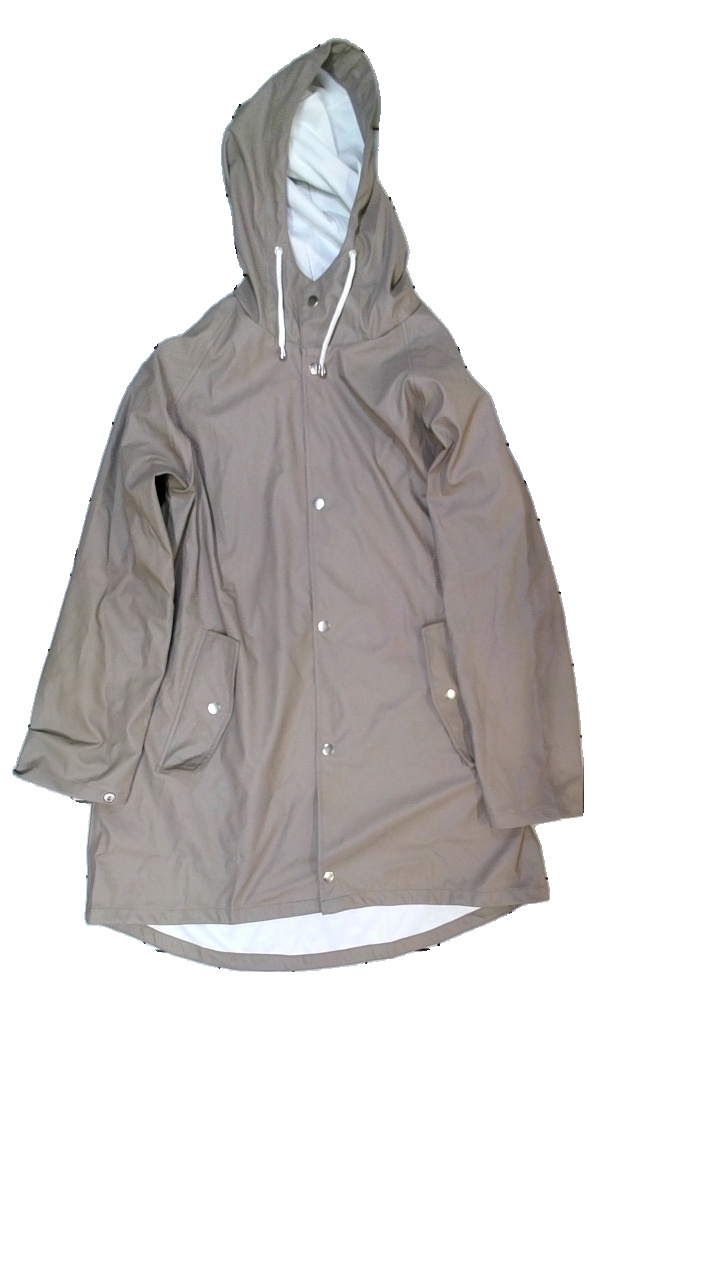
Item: Jacket (Ladies)
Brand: Lager 157
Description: Regn kappa
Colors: Beige, White, Grey
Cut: Turtle neck
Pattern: Other
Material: ?
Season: All
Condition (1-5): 4
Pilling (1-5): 5
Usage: Reuse
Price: <50